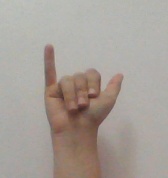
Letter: ya